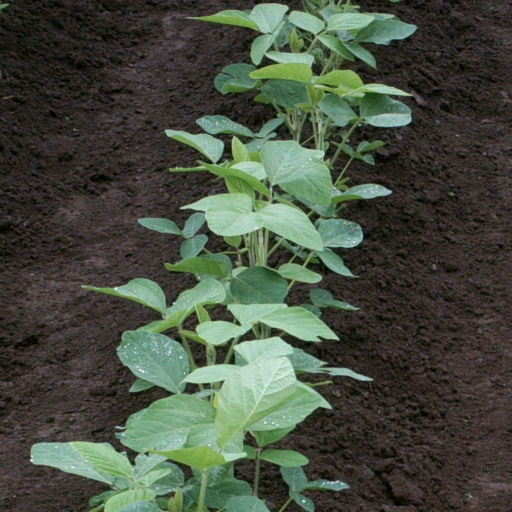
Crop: soybean